Young Heart Full of Love

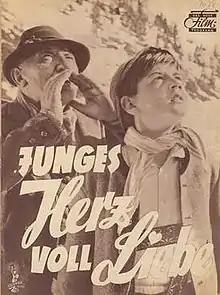

Young Heart Full of Love is a 1953 West German family drama film directed by Paul May and starring Heinrich Gretler, Hans Brenner and Lore Frisch. Much of the film was shot on location in and around Obergurgl and the Ötztal Alps in the Austrian Tyrol.